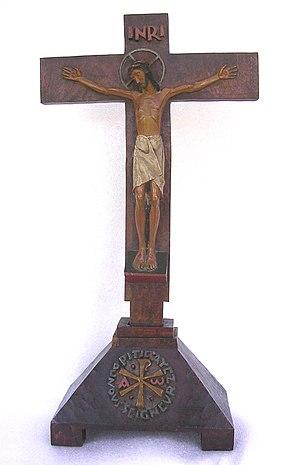
Crucifix, Fernand Py